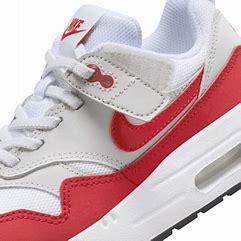
Brand: Nike
Model: Air Max 1 Easyon